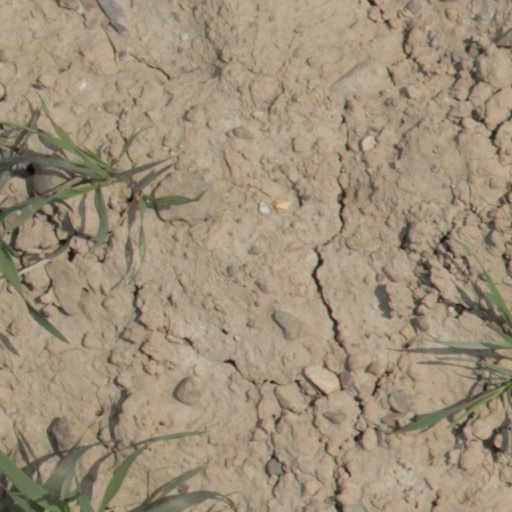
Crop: wheat